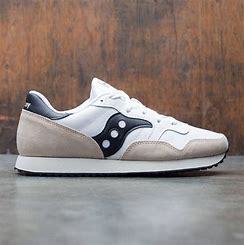
Brand: Saucony
Model: DXN